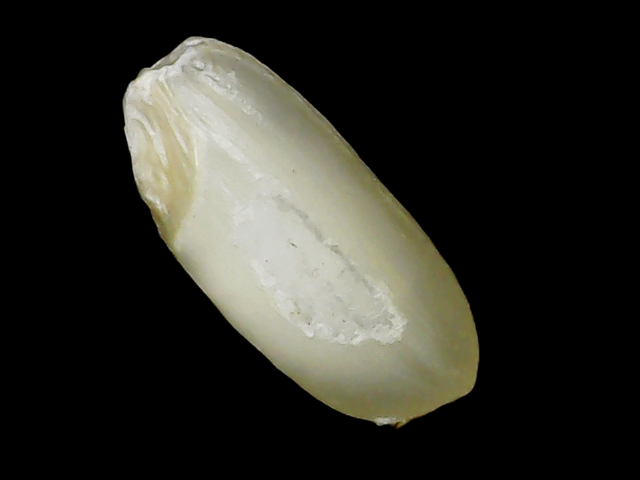
Rice variety: Binadhan10